Indiana Supreme Court

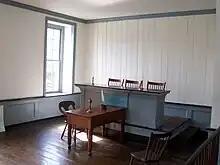
First Supreme Court chambers in the First State Capitol Building

The Indiana Supreme Court was established in 1816 when Indiana was granted statehood. The new Court replaced the General Court of the Indiana Territory, which consisted of a three-member panel. Housed in a three-room building it shared with the Indiana legislature, the Court held its first session in Corydon on May 5, 1817. Under the state constitution of 1816, the governor appointed justices with the state senate's "advice and consent" for a term of seven years.